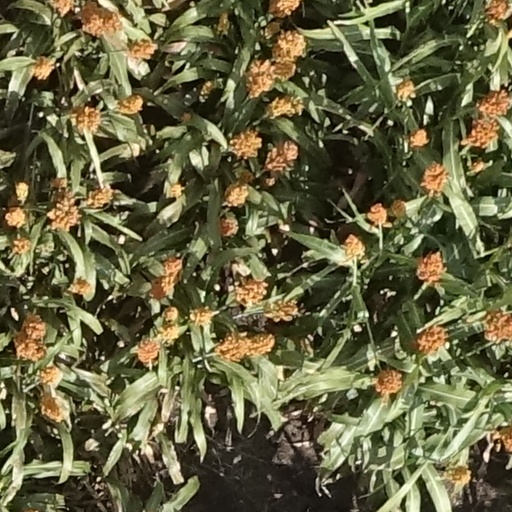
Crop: sorghum